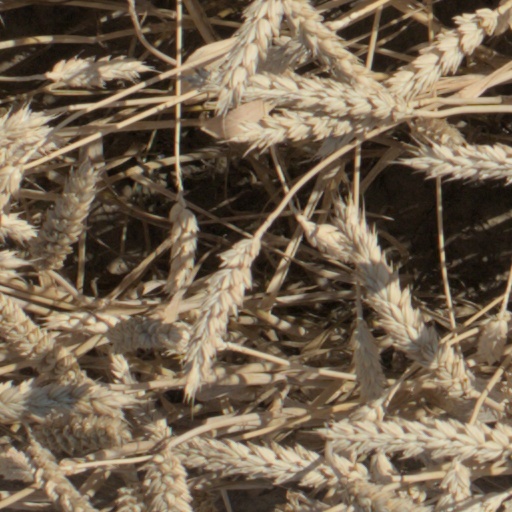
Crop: wheat